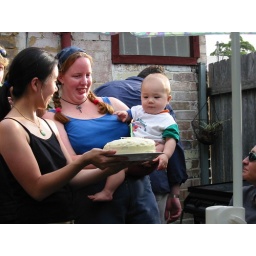
Dante's first birthday party at our house in Darlington. Look at the cake Mama made!